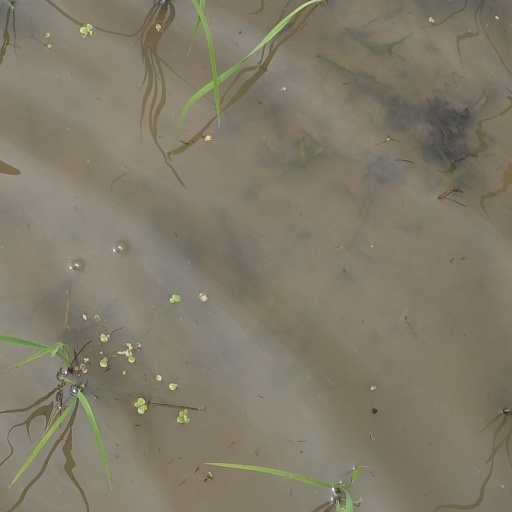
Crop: rice